Writing with Fire

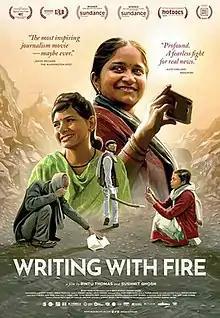

Writing with Fire is a 2021 Indian documentary film directed by filmmakers Sushmit Ghosh and Rintu Thomas about the journalists running the Dalit women led newspaper "Khabar Lahariya," as they shift from 14-years of print to digital journalism using smartphones. It is the first Indian feature documentary to be nominated for an Academy Award for Best Documentary Feature.